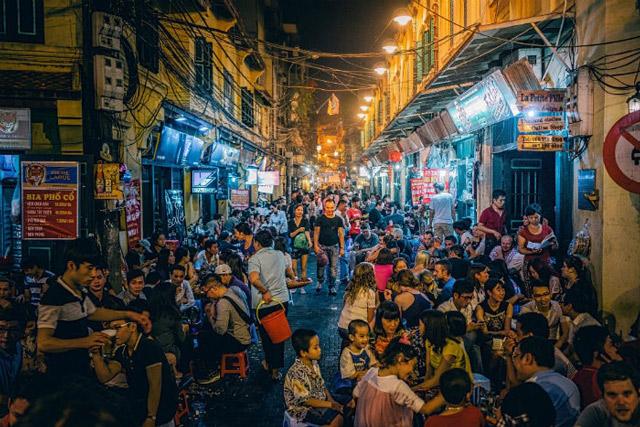
có nhiều người xuất hiện bên trong một con ngõ